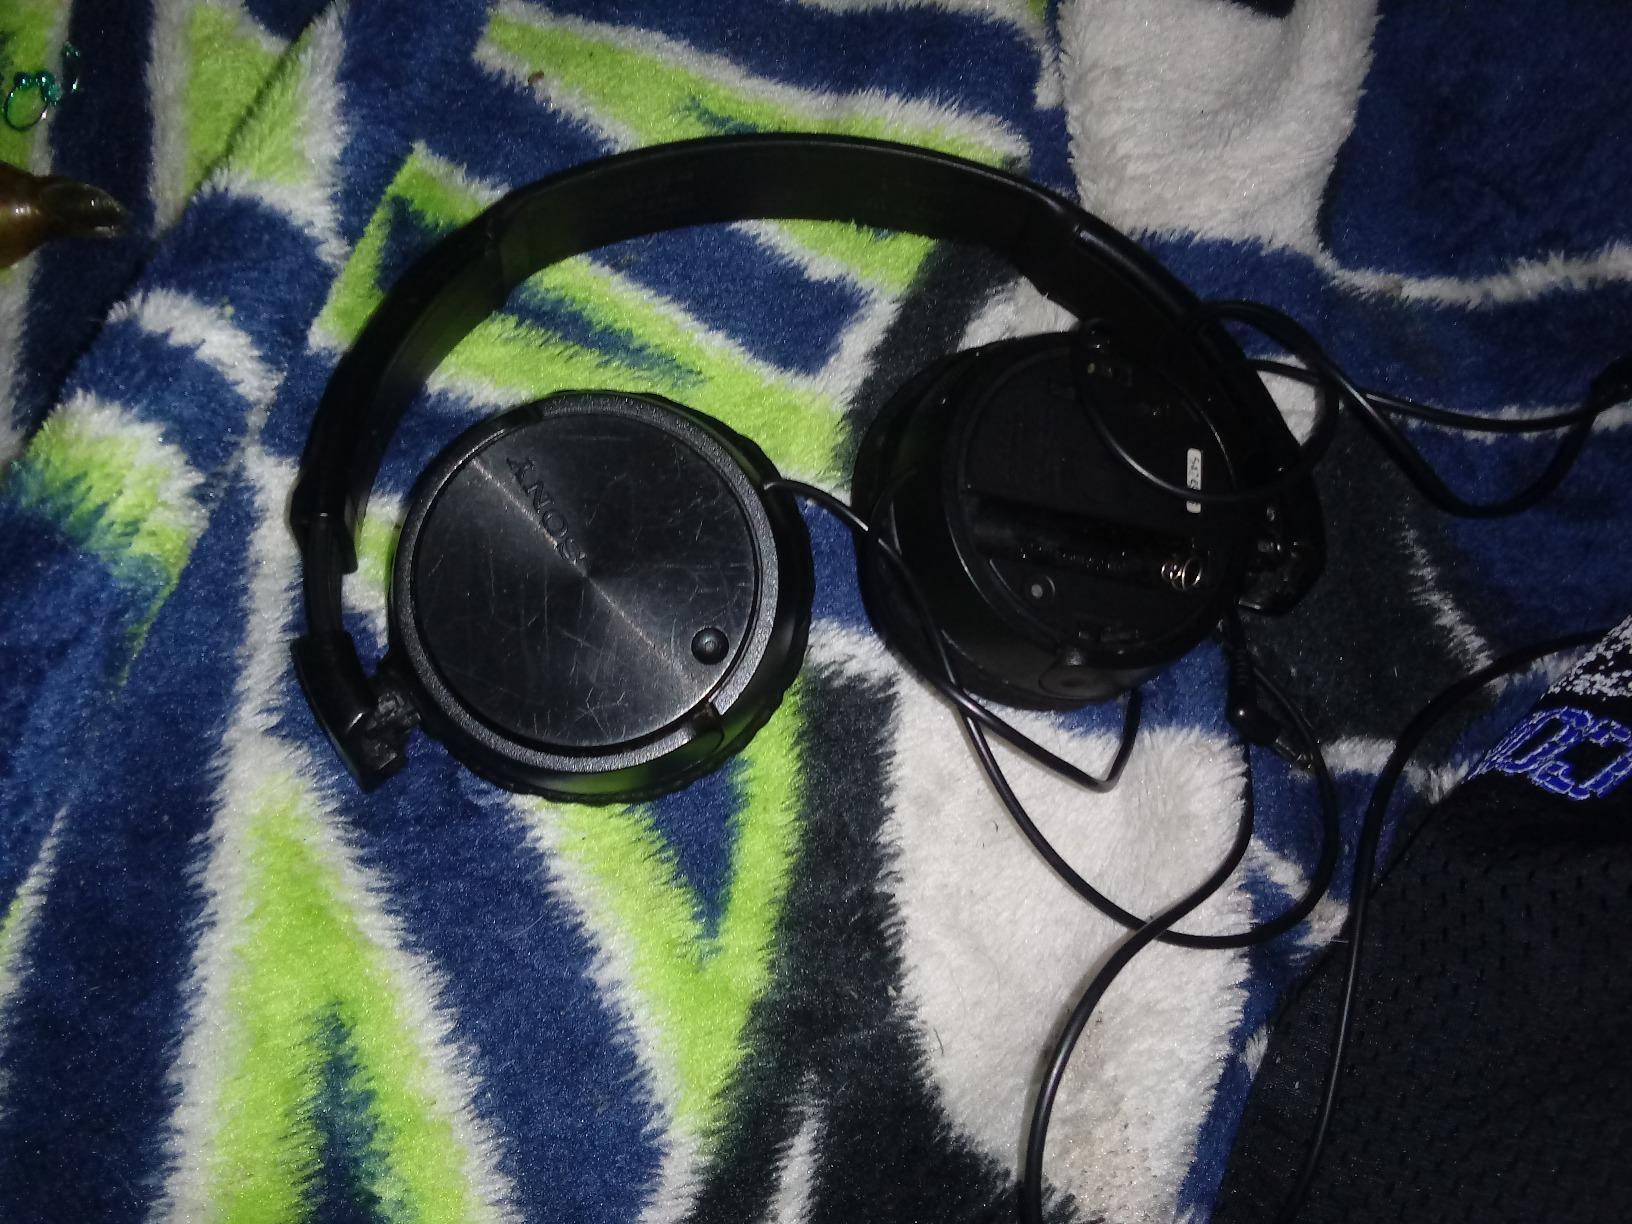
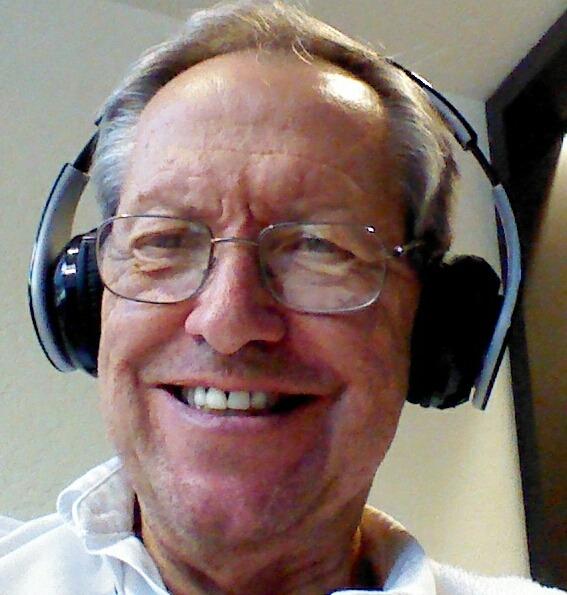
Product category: headphones
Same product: no